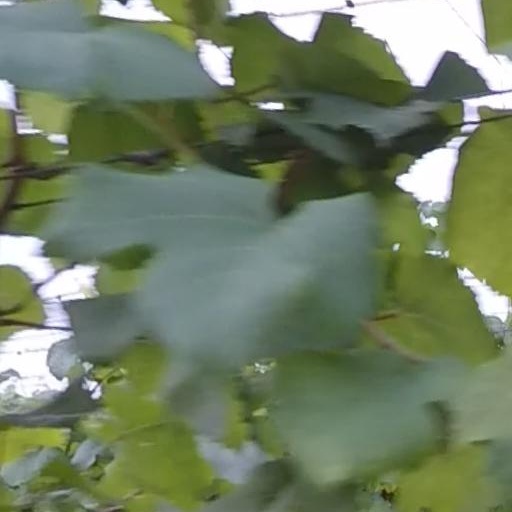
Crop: grape